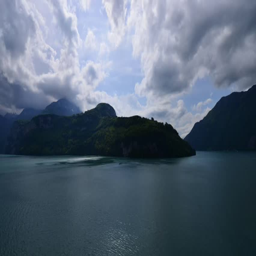
panorama of mountains and lake , view from flight .